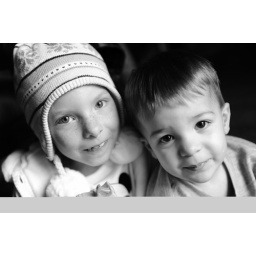
12.05.2009but this hat was too cute not to take some wintery looking photos here in FL. :o)